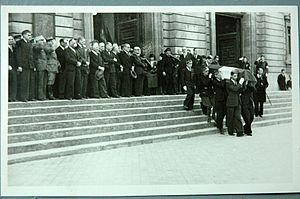
Bordeaux 21-04-1945 Faculté de Medecine
Le mémorial de la ferme de Richemont est un monument aux martyrs de la Résistance du Sud-Ouest, morts pendant la Seconde Guerre mondiale, situé sur le territoire de la commune de Saucats.